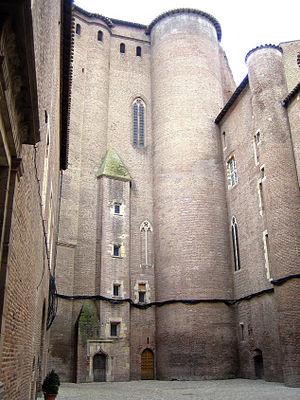
Le musée Toulouse-Lautrec d'Albi est un musée d'art consacré principalement aux œuvres d'Henri de Toulouse-Lautrec, né à Albi, et installé dans le palais de la Berbie. Accueillant près de 175 000 visiteurs par an, il se place parmi les premiers musées d’Occitanie quant à la fréquentation.
L'histoire du département du Tarn commence bien avant l'attribution du nom de la rivière Tarn à un département nouvellement formé en 1790. D'abord nommée Civitas albigensium à partir de la création de l'évêché d'Albi, la région devient l'Albigeois durant l'Ancien Régime.
La cité épiscopale d'Albi est un ensemble architectural essentiellement médiéval situé dans la ville d'Albi, en France. Sa construction est marquée par la brique rouge de terre cuite.